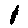
Label: 1